Wanda Soto Tolentino

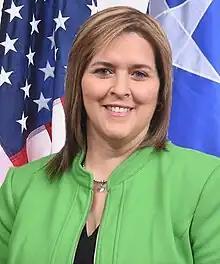
Soto in 2021

Wanda Milagros Soto Tolentino (born June 4) is a Puerto Rican politician serving as a member of the Senate of Puerto Rico for district VII.